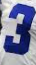
Number: 3